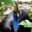
Label: bird